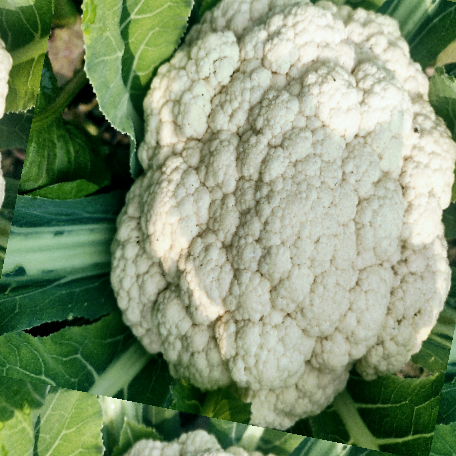
Label: Disease Free